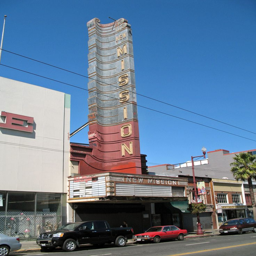
list of internet encyclopedia project website , the free encyclopedia